John F. Kennedy Arboretum

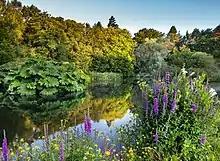
Sunrise at the lake

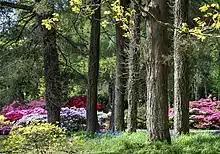
The ericaceous garden has more than a thousand varieties of rhododendron and heather, making it one of the most colourful sites in the arboretum in spring.

The John F. Kennedy Arboretum, on the Hook Head peninsula near New Ross, County Wexford, Ireland, is a park under public administration (owned by the Office of Public Works, managed by the National Botanic Gardens of Ireland), and a research collection of more than 5,000 varieties of tree and shrub. It is the largest such collection, by far, in Ireland.